Hermann Wichelhaus

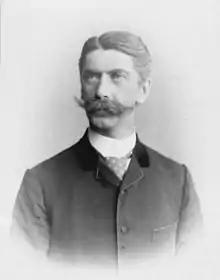
Karl Hermann Wichelhaus (ca. 1880)

Karl Hermann Wichelhaus (8 January 1842, Elberfeld – 28 February 1927, Heidelberg) was a German chemist.